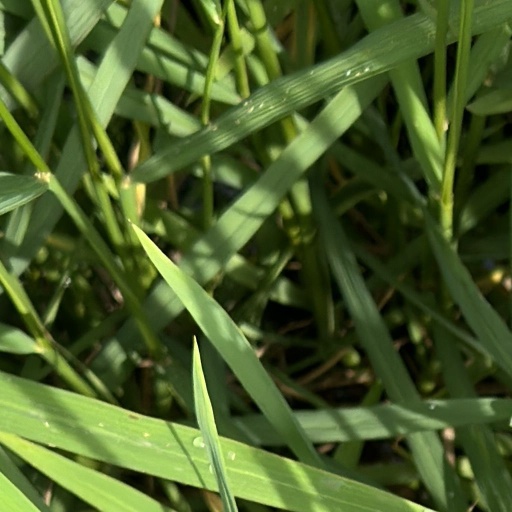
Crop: rice